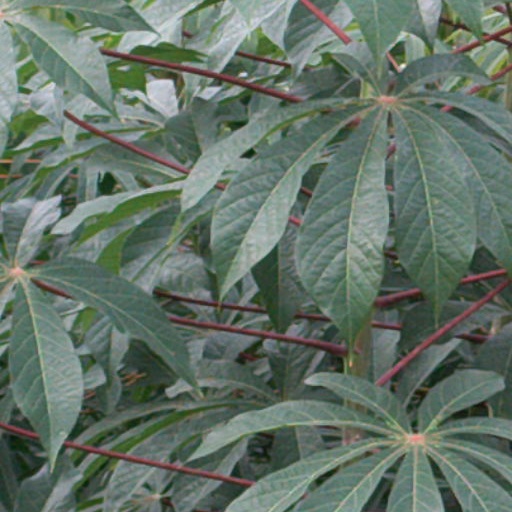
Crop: cassava